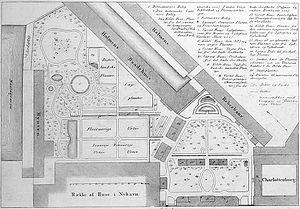
Le jardin botanique de Copenhague est un jardin botanique situé au Danemark à Copenhague. Il dépend du Muséum d'histoire naturelle du Danemark qui est une filiale de l'université de Copenhague et s'étend sur 10 hectares. La grande serre construite en 1874 est particulièrement remarquable.